Fembot (song)

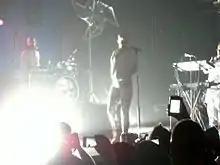
Robyn performing "Fembot" on the Body Talk Tour

Michael Gragg of MusicOMH wrote that "Though the lyrics are daft [...] its exuberance and general sense of fun is so infectious that when the chorus kicks in you barely notice what she's saying." Jer Fairall of PopMatters wrote, "Look no further than the wry chorus hook of “Fembot” for proof of Robyn's deftly subversive sense of humor." Fairall also pointed out that "[The chorus] might hint, at first, in the direction of some "Blade Runner"-esque sci-fi pathos, but Robyn turns it towards a canny meta-commentary on the fluid sense of authenticity that pervades 21st century pop stardom." Fairall, however, thought that "the verses are nothing more than an inventory of the titular ‘bot’s synthetic virtues." Ben Norman of About.com selected the song as his favorite track on "Body Talk Pt. 1", and wrote that "'Fembot' is the incredibly quirky and well-written Robyn-rap track that needs to be heard to be believed." Christopher Muther of "The Boston Globe" praised the song for having "one of the most entertaining lyrics to emerge this year".